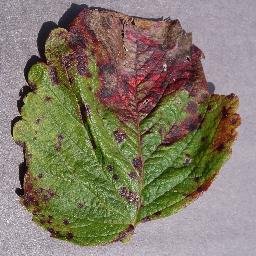
Label: Strawberry___Leaf_scorch